Scudetto of the Pistols

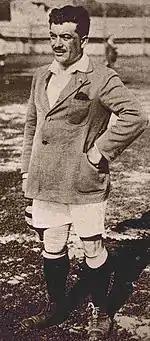
Giovanni Mauro, referee of the first playoff.

The beginnings of the clash in 1925 between Genoa and Bologna that went down in history as the Scudetto of the Pistols developed during the previous championship, the 1923-1924 First Division.